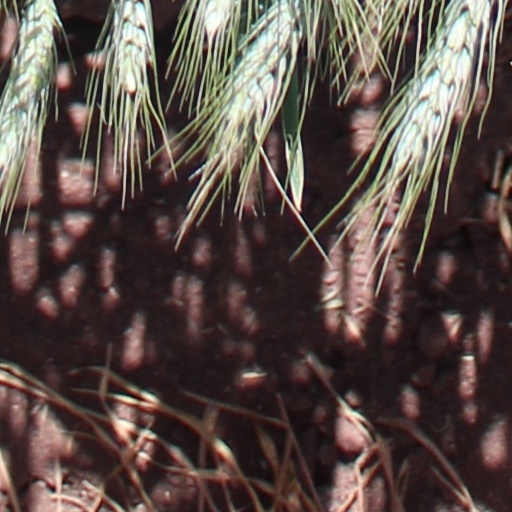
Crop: wheat